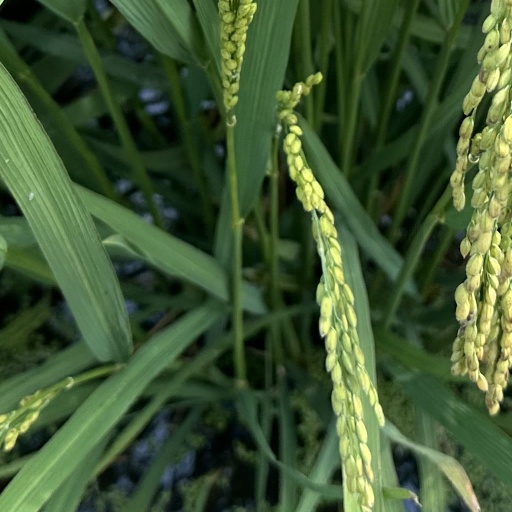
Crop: rice